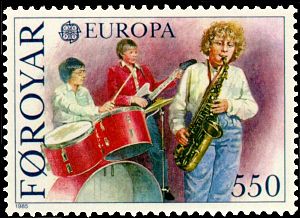
European Conference of Postal and Telecommunications Administrations
CEPT-frimærke fra Færøerne (1985).
CEPT, The European Conference of Postal and Telecommunications Administrations, europæisk post- og telekommunikations samarbejdsorganisation grundlagt 1959.